Lao Evangelical Church

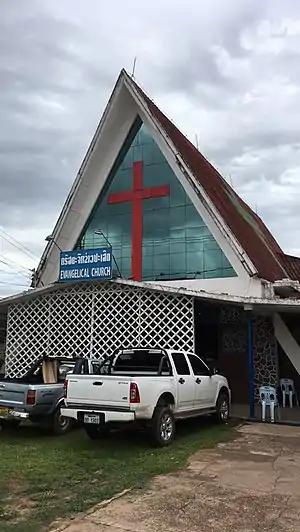
Naxai Church, Vientiane, Laos

Foreigners are welcome to attend the three main church services in the Vientiane Capital. They are welcome to assist in translating the church service for other foreigners, however they are not invited to participate in any other way.